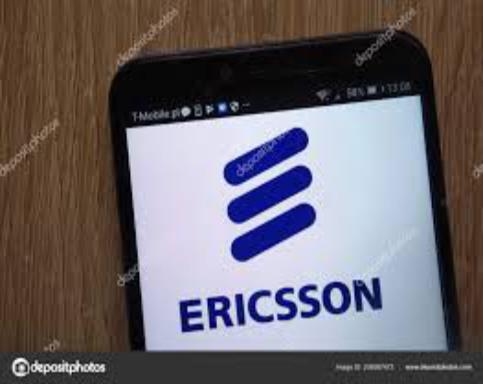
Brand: Ericsson
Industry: Electronic